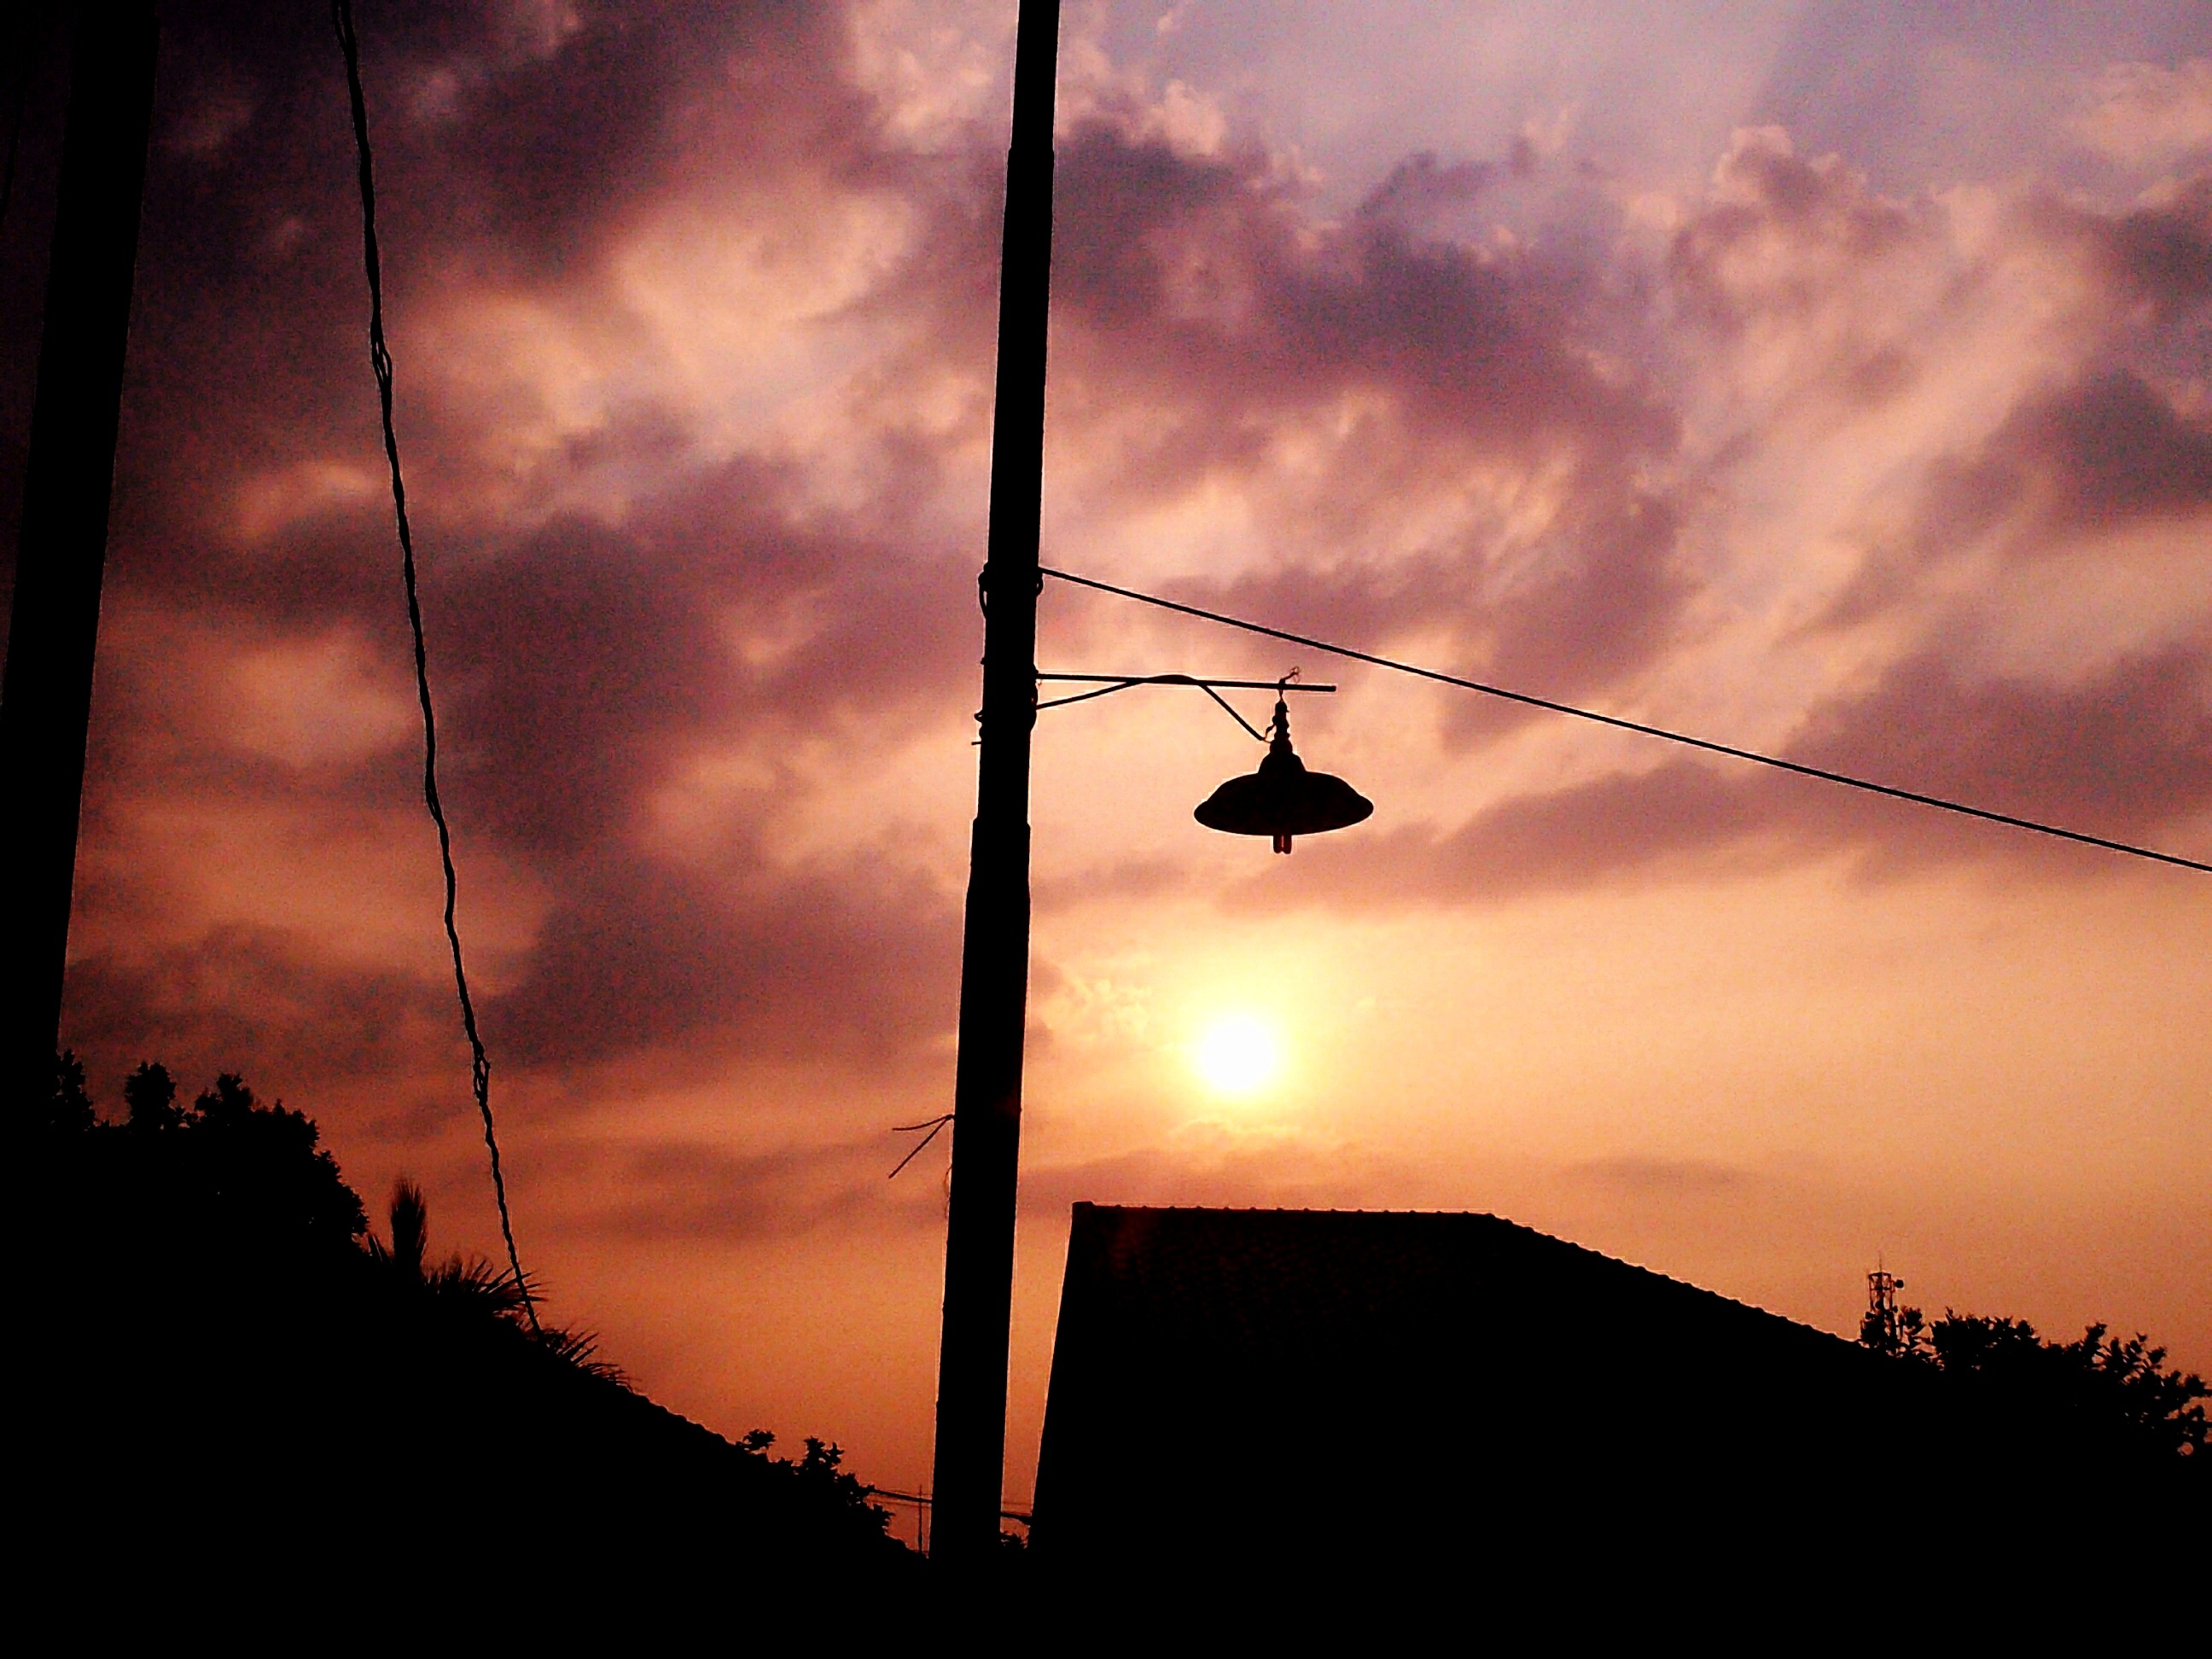
silhouette, light, cloud, sky, sun, sunrise, sunset, sunlight, morning, wind, dawn, atmosphere, dusk, evening, line, darkness, street light, lighting, shape, afterglow, meteorological phenomenon